Tim Kirkby

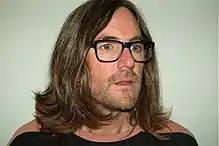
Kirkby in 2015

Timothy John Kirkby (born 13 November 1970 in Sidcup, Kent, England) is a British filmmaker, working in both the United Kingdom and the United States. He is best known for directing the science parody series "Look Around You", the BAFTA winning BBC 2 show "Stewart Lee's Comedy Vehicle", and setting up the multi-award winning "Fleabag".